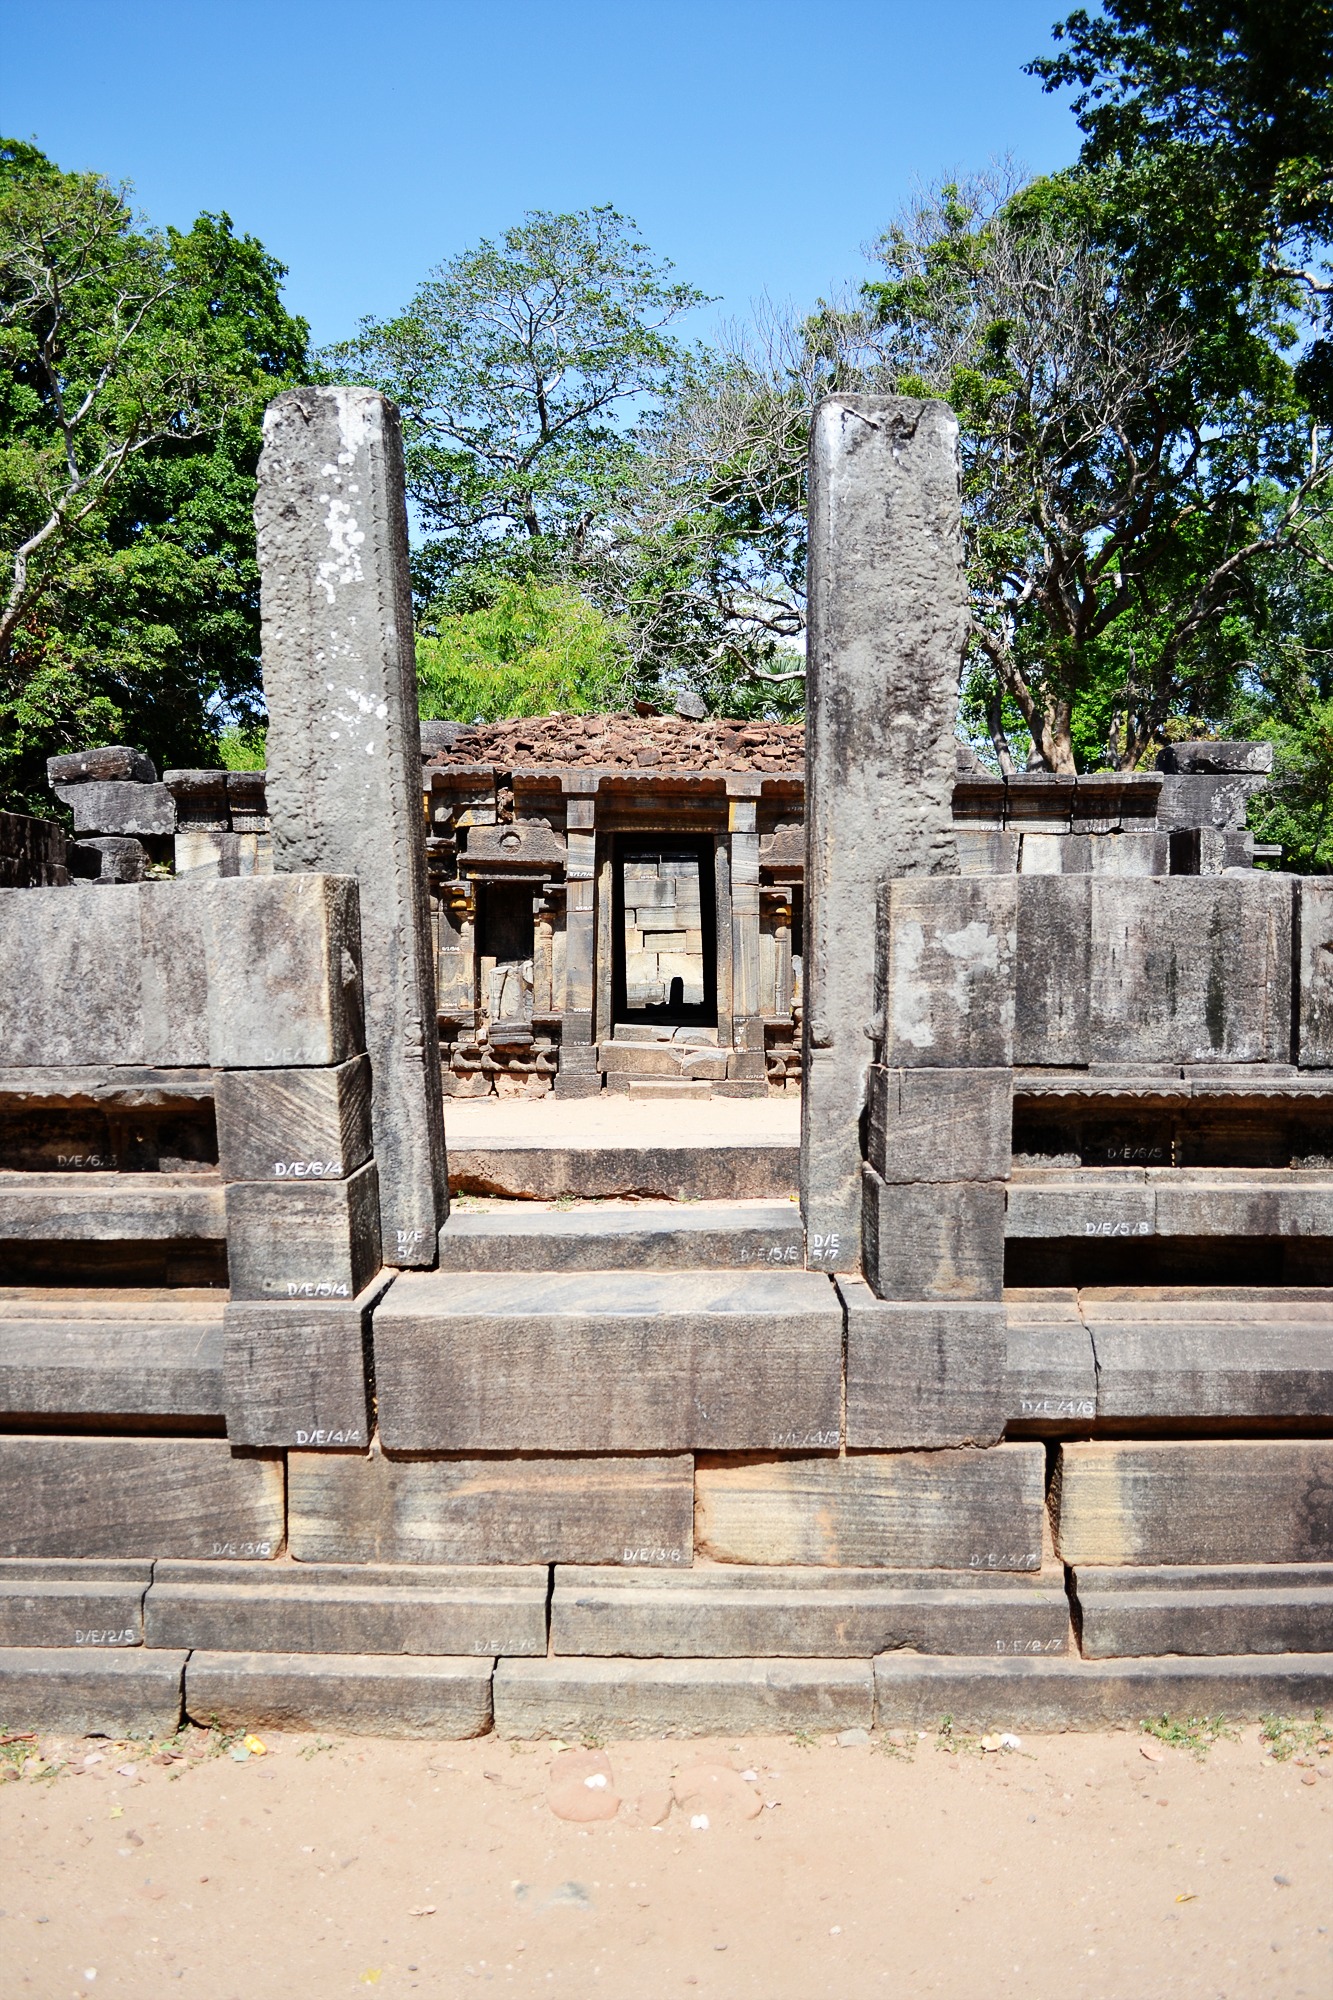
tree, wall, buddhism, castle, ancient, historic, king, temple, ruins, sri lanka, ceylon, archaeological site, ancient ruins, historic site, ancient history, mawanella, polonnaruwa